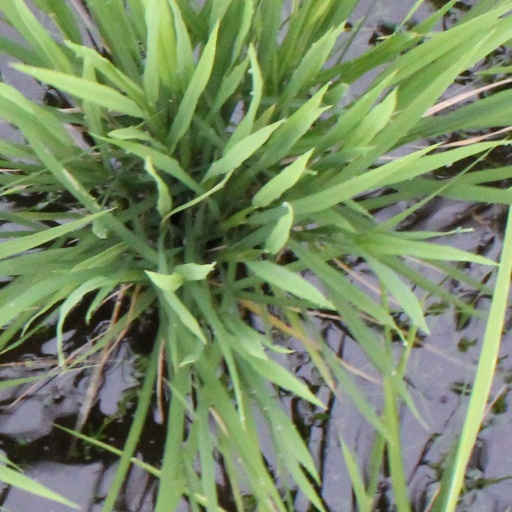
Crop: rice